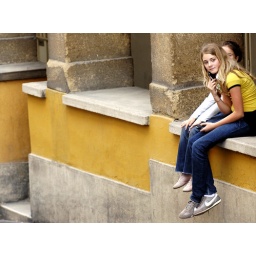
Two girls sat on the balcony of one house at Kaptol in Zagreb.